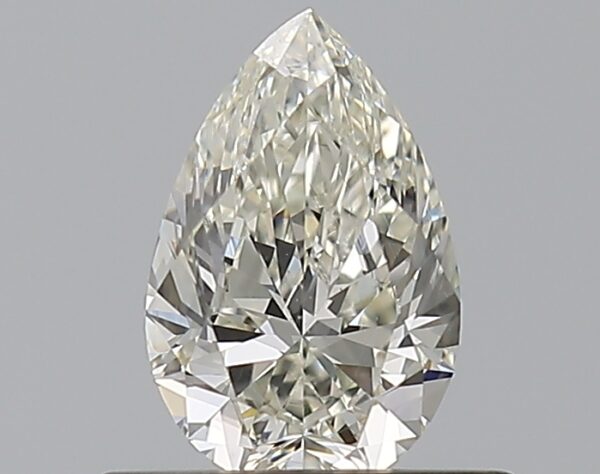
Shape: pear
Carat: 0.5
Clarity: VS1
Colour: J
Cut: EX
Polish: VG
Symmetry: VG
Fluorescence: N
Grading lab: GIA
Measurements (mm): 6.72 x 4.4 x 2.75